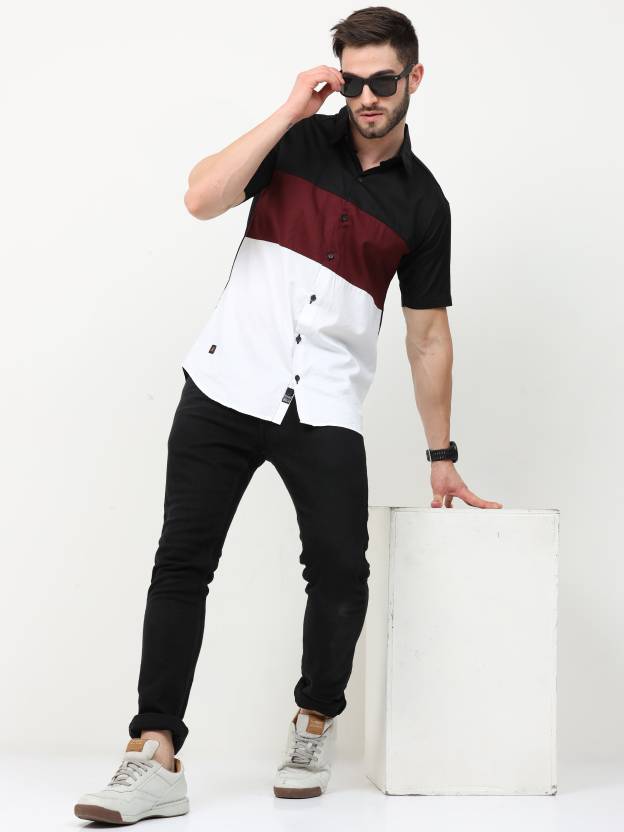
Product: Men Regular Fit Self Design Casual Shirt
Price: ₹424
Colors: White
Pattern: Self Design